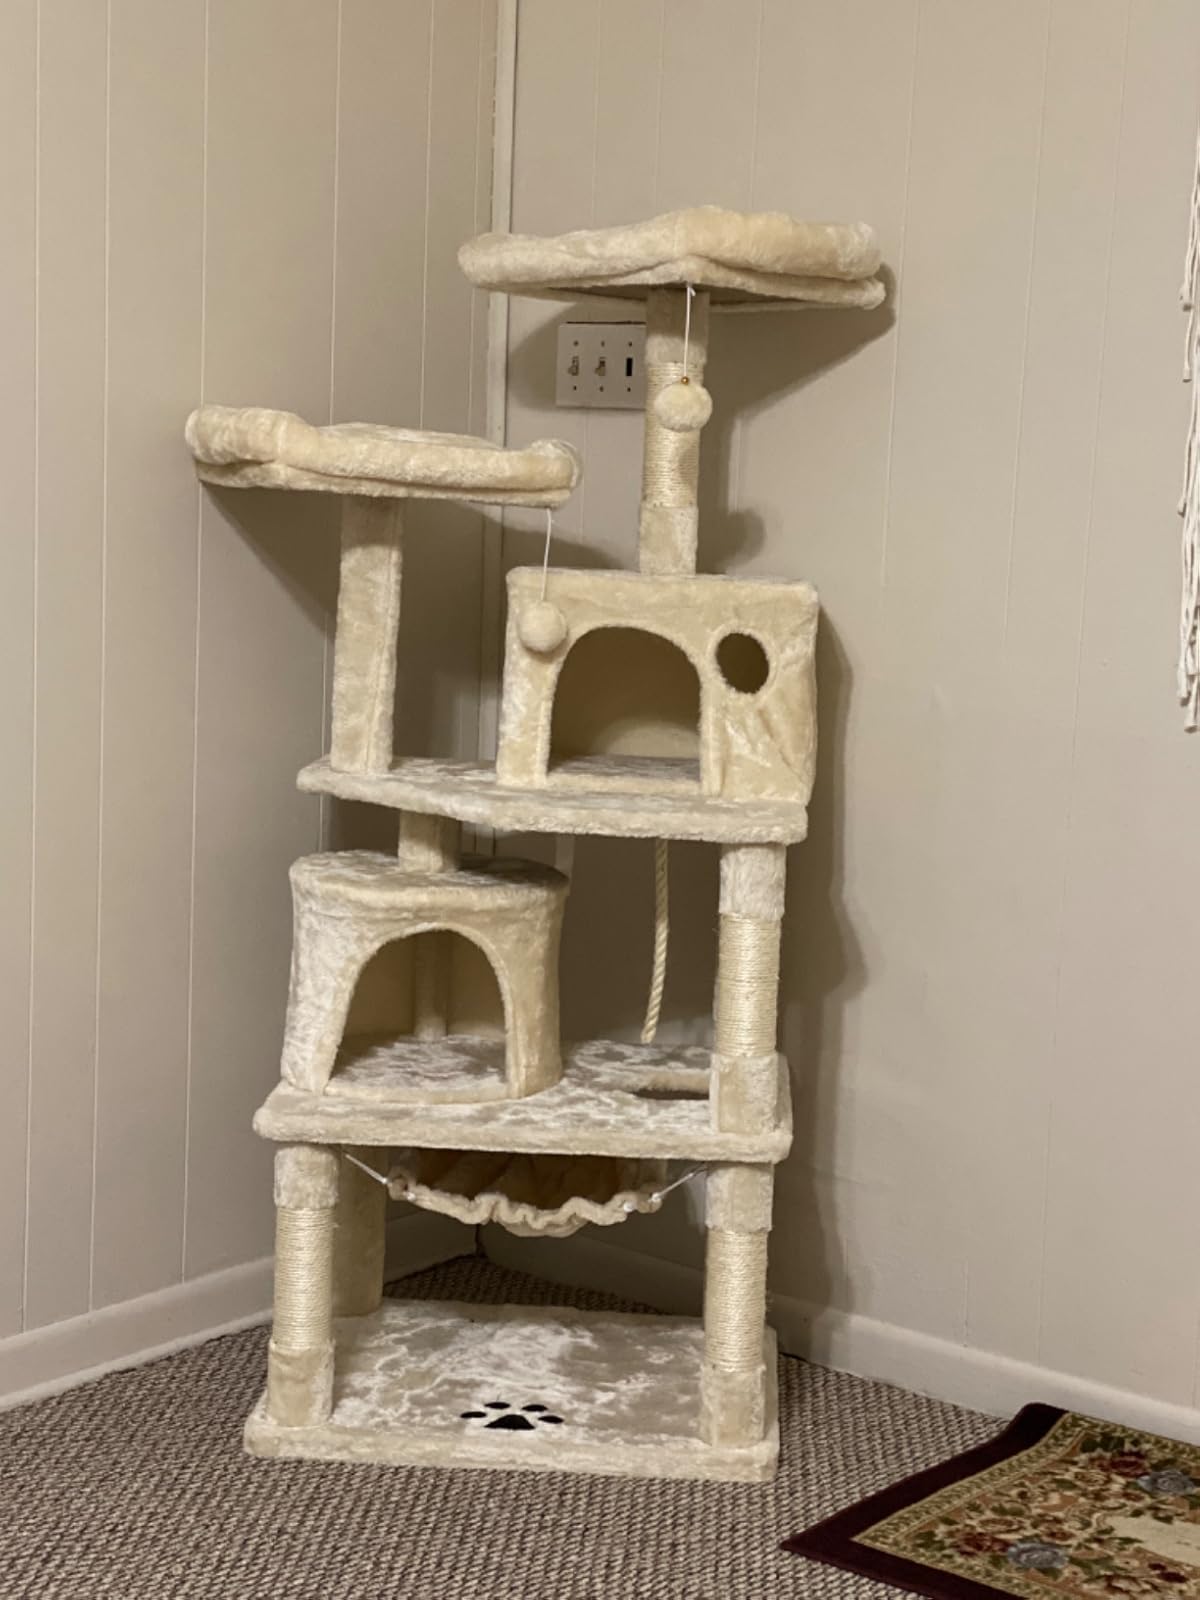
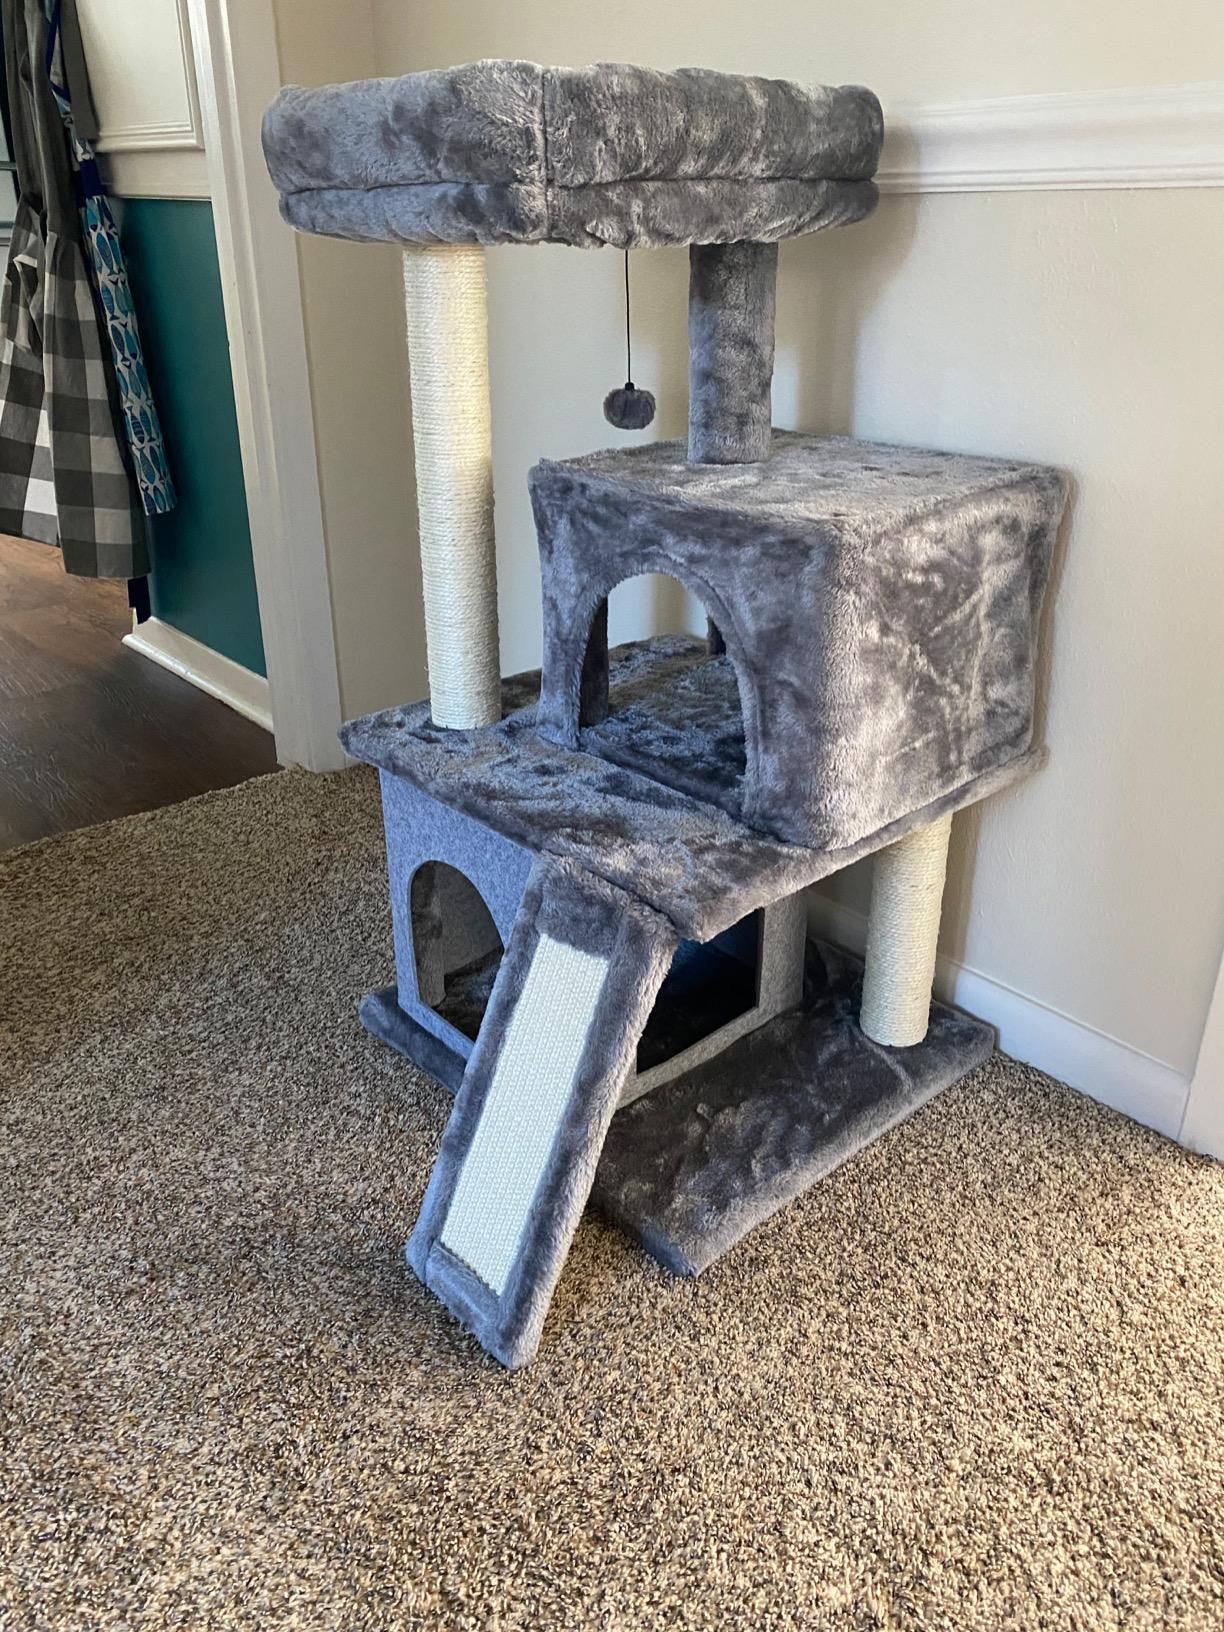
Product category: items_cat tree
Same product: no